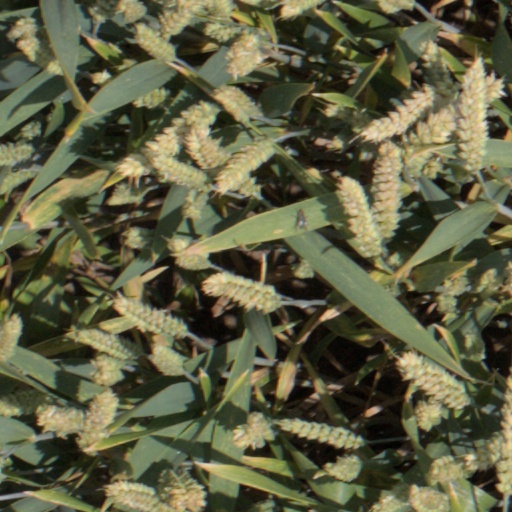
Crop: wheat